Domitian

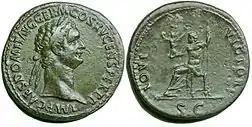
A sestertius of Domitian. Caption: IMP. CAES. DOMIT. AVG. GERM. CO[N]S. IV, CENS. PERP. P. / IOVI VICTORI.

Domitian firmly believed in the traditional Roman religion, and personally saw to it that ancient customs and morals were observed throughout his reign. In order to justify the divine nature of the Flavian rule, Domitian emphasized connections with the chief deity Jupiter, perhaps most significantly through the impressive restoration of the Temple of Jupiter on the Capitoline Hill. A small chapel dedicated to "Jupiter Conservator" was also constructed near the house where Domitian had fled to safety on 20 December 69. Later in his reign, he replaced it with a more expansive building, dedicated to Jupiter Custos. The goddess he worshipped the most zealously, however, was Minerva. Not only did he keep a personal shrine dedicated to her in his bedroom, she regularly appeared on his coinage—in four different attested reverse types—and he founded a legion, Legio I Minervia, in her name.